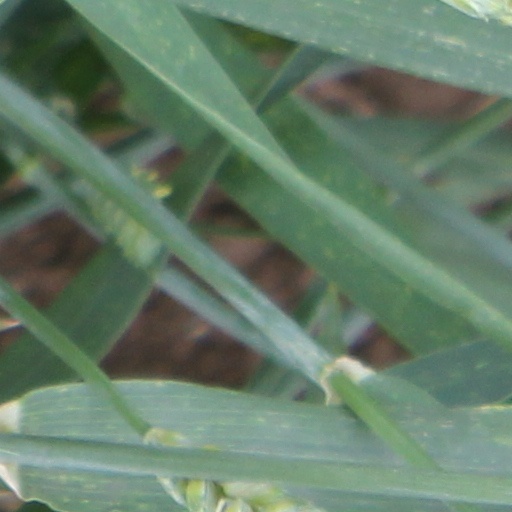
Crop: wheat